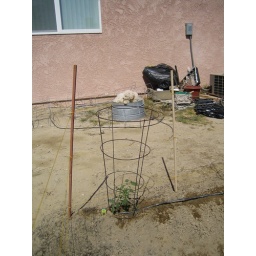
tomato plant in basket